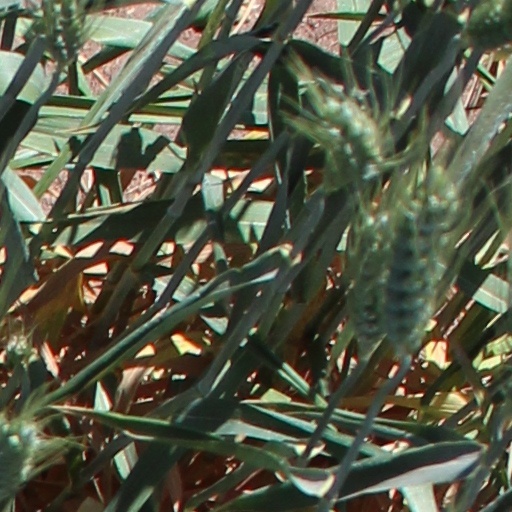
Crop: wheat